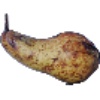
Label: pear_abate